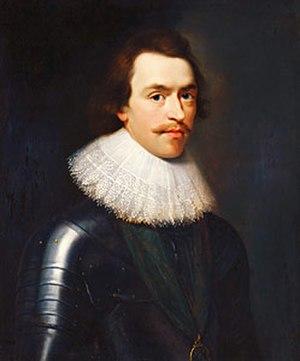
Charles Iᵉʳ, né le 19 novembre 1600 à Dunfermline et mort le 30 janvier 1649 à Londres, est roi d'Angleterre, d'Écosse et d'Irlande de 1625 à son exécution en 1649.